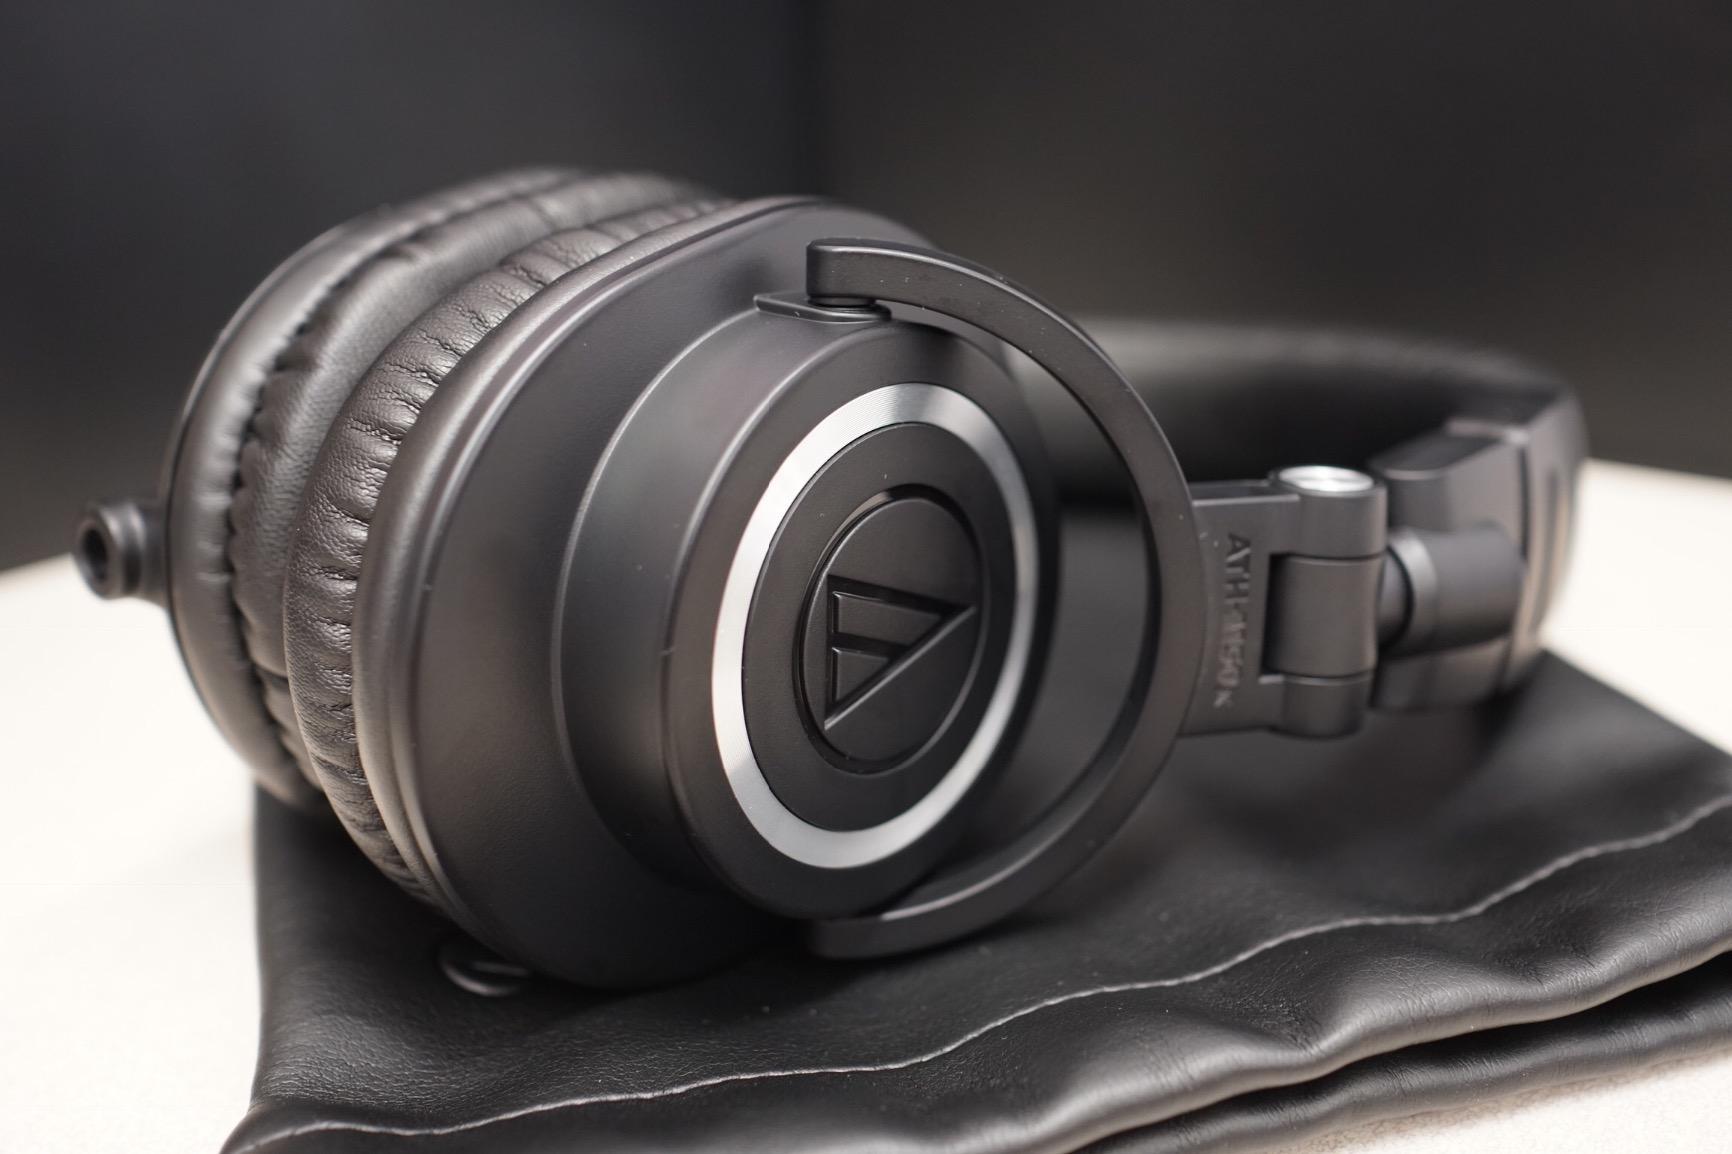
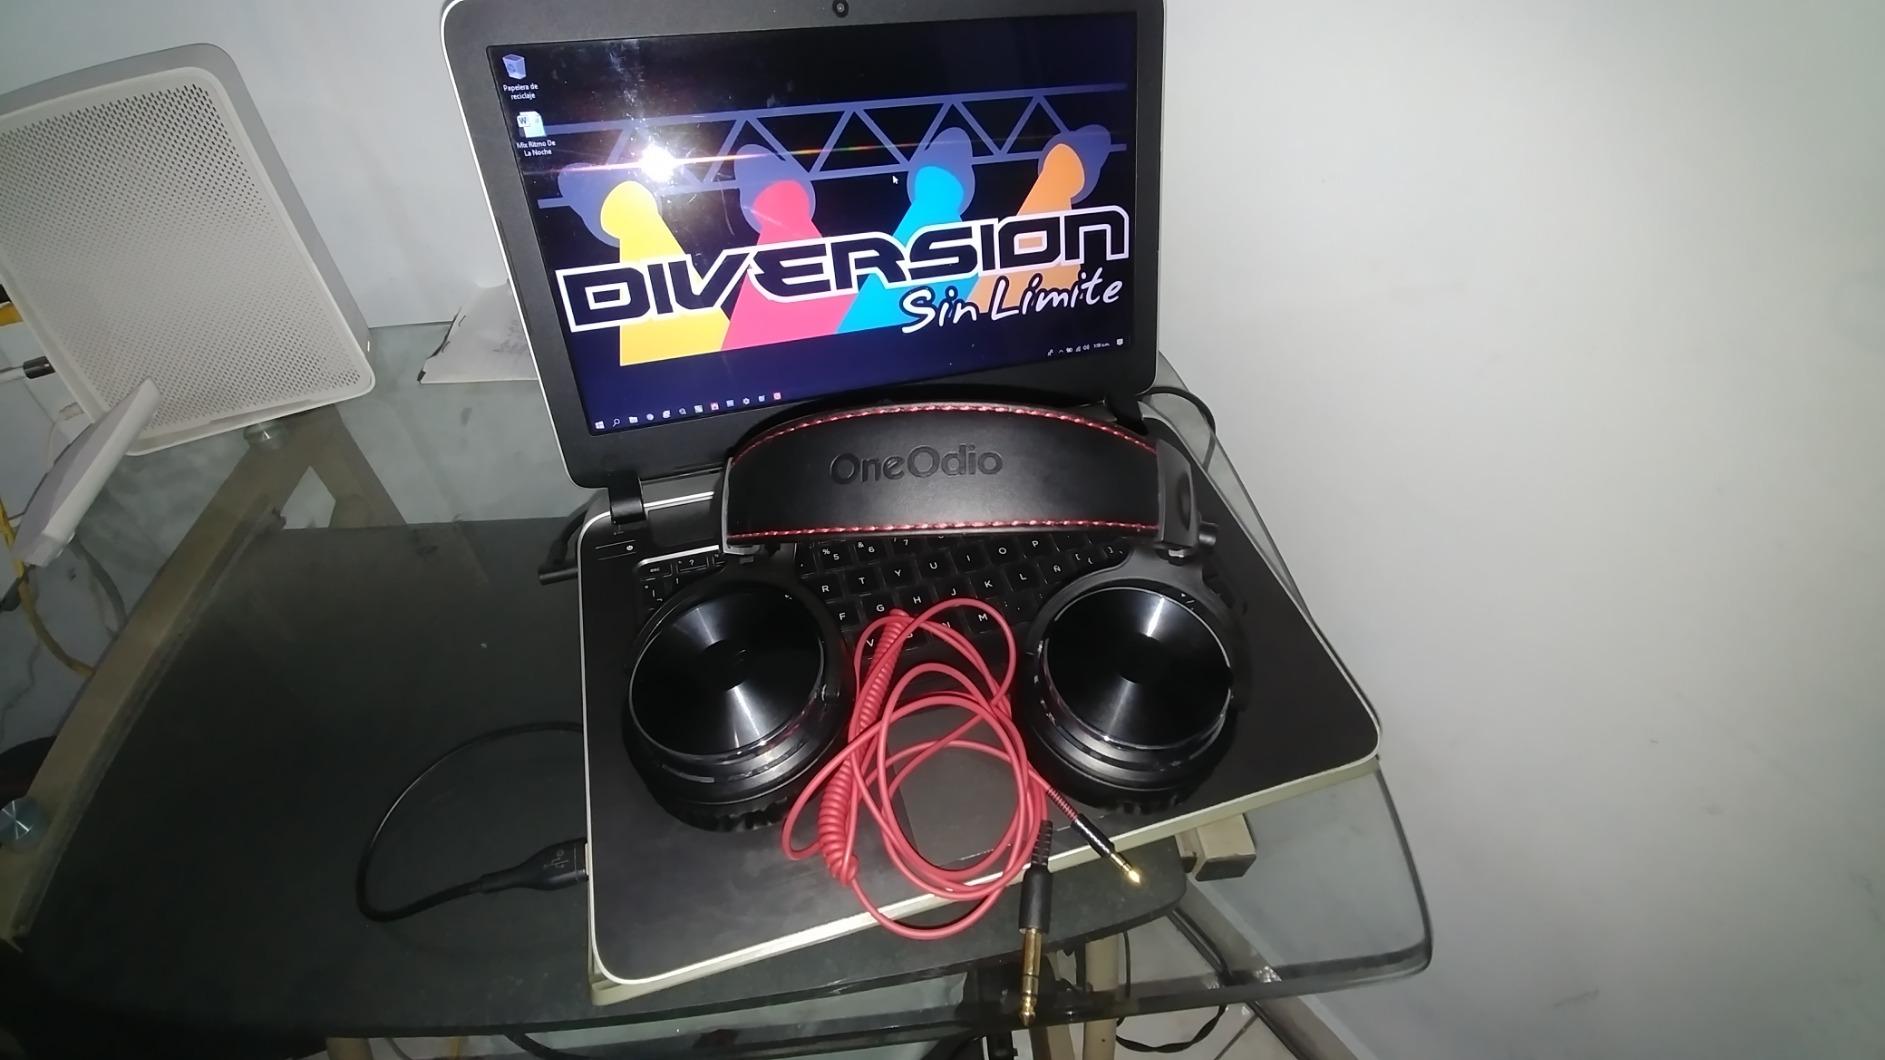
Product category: headphones
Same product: no